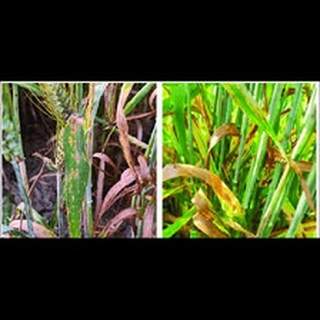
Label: wheat_leaf_blight